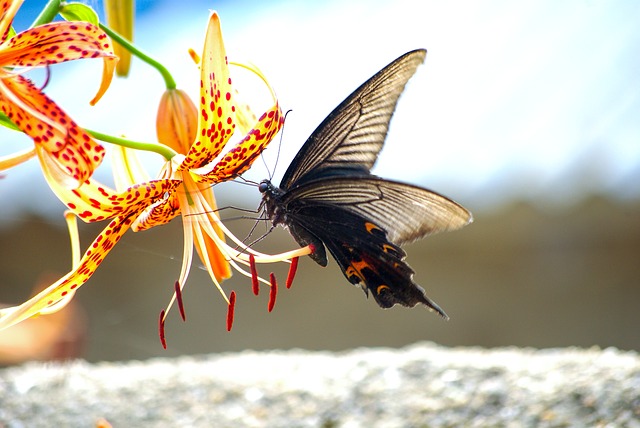
Label: butterfly